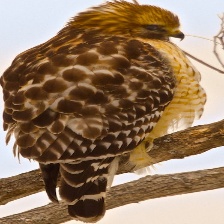
Species: RED SHOULDERED HAWK
Scientific name: BUTEO LINEATUS